À l'ombre

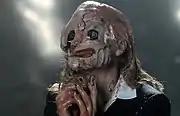
Farmer in the music video for "À l'ombre". The scene depicted is directly inspired by the French artist Olivier de Sagazan's work "Transfiguration".

On 29 November 2012, TF1 announced on its site that an excerpt of the music video for "À l'ombre" would be shown three days later on the evening new programme, and that Farmer would be interviewed by the news presenter Claire Chazal the next day. On 1 December 2012, indeed, a one-minute preview of the music video was shown at the end of the broadcast. The video was directed by Laurent Boutonnat and inspired by the French artist Olivier de Sagazan, and especially his work "Transfiguration". De Sagazan said that Farmer contacted him and that he agreed to perform in the video, and explained that the "unfolding of [his] the work makes the chronology of the video", adding that his work deals with a "large organic chaos". The music video was shot in Paris in November 2012, in an 800-square meter studio.